Nurikabe (puzzle)

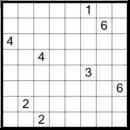
An example 8x8 Mochikoro puzzle.

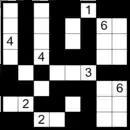
Solution to the previous puzzle.

The binary determination puzzles LITS and Mochikoro, also published by Nikoli, are similar to "Nurikabe" and employ similar solution methods. The binary determination puzzle Atsumari is similar to "Nurikabe" but based upon a hexagonal tiling rather than a square tiling.